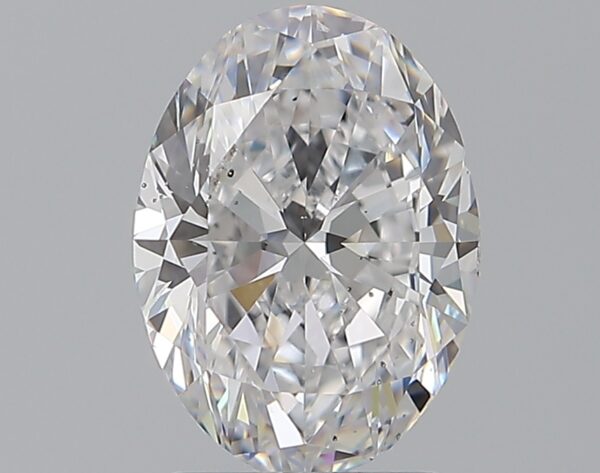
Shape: oval
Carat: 2
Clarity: VS2
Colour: D
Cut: EX
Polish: EX
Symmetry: VG
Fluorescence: N
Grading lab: GIA
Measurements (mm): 9.56 x 7.03 x 4.42